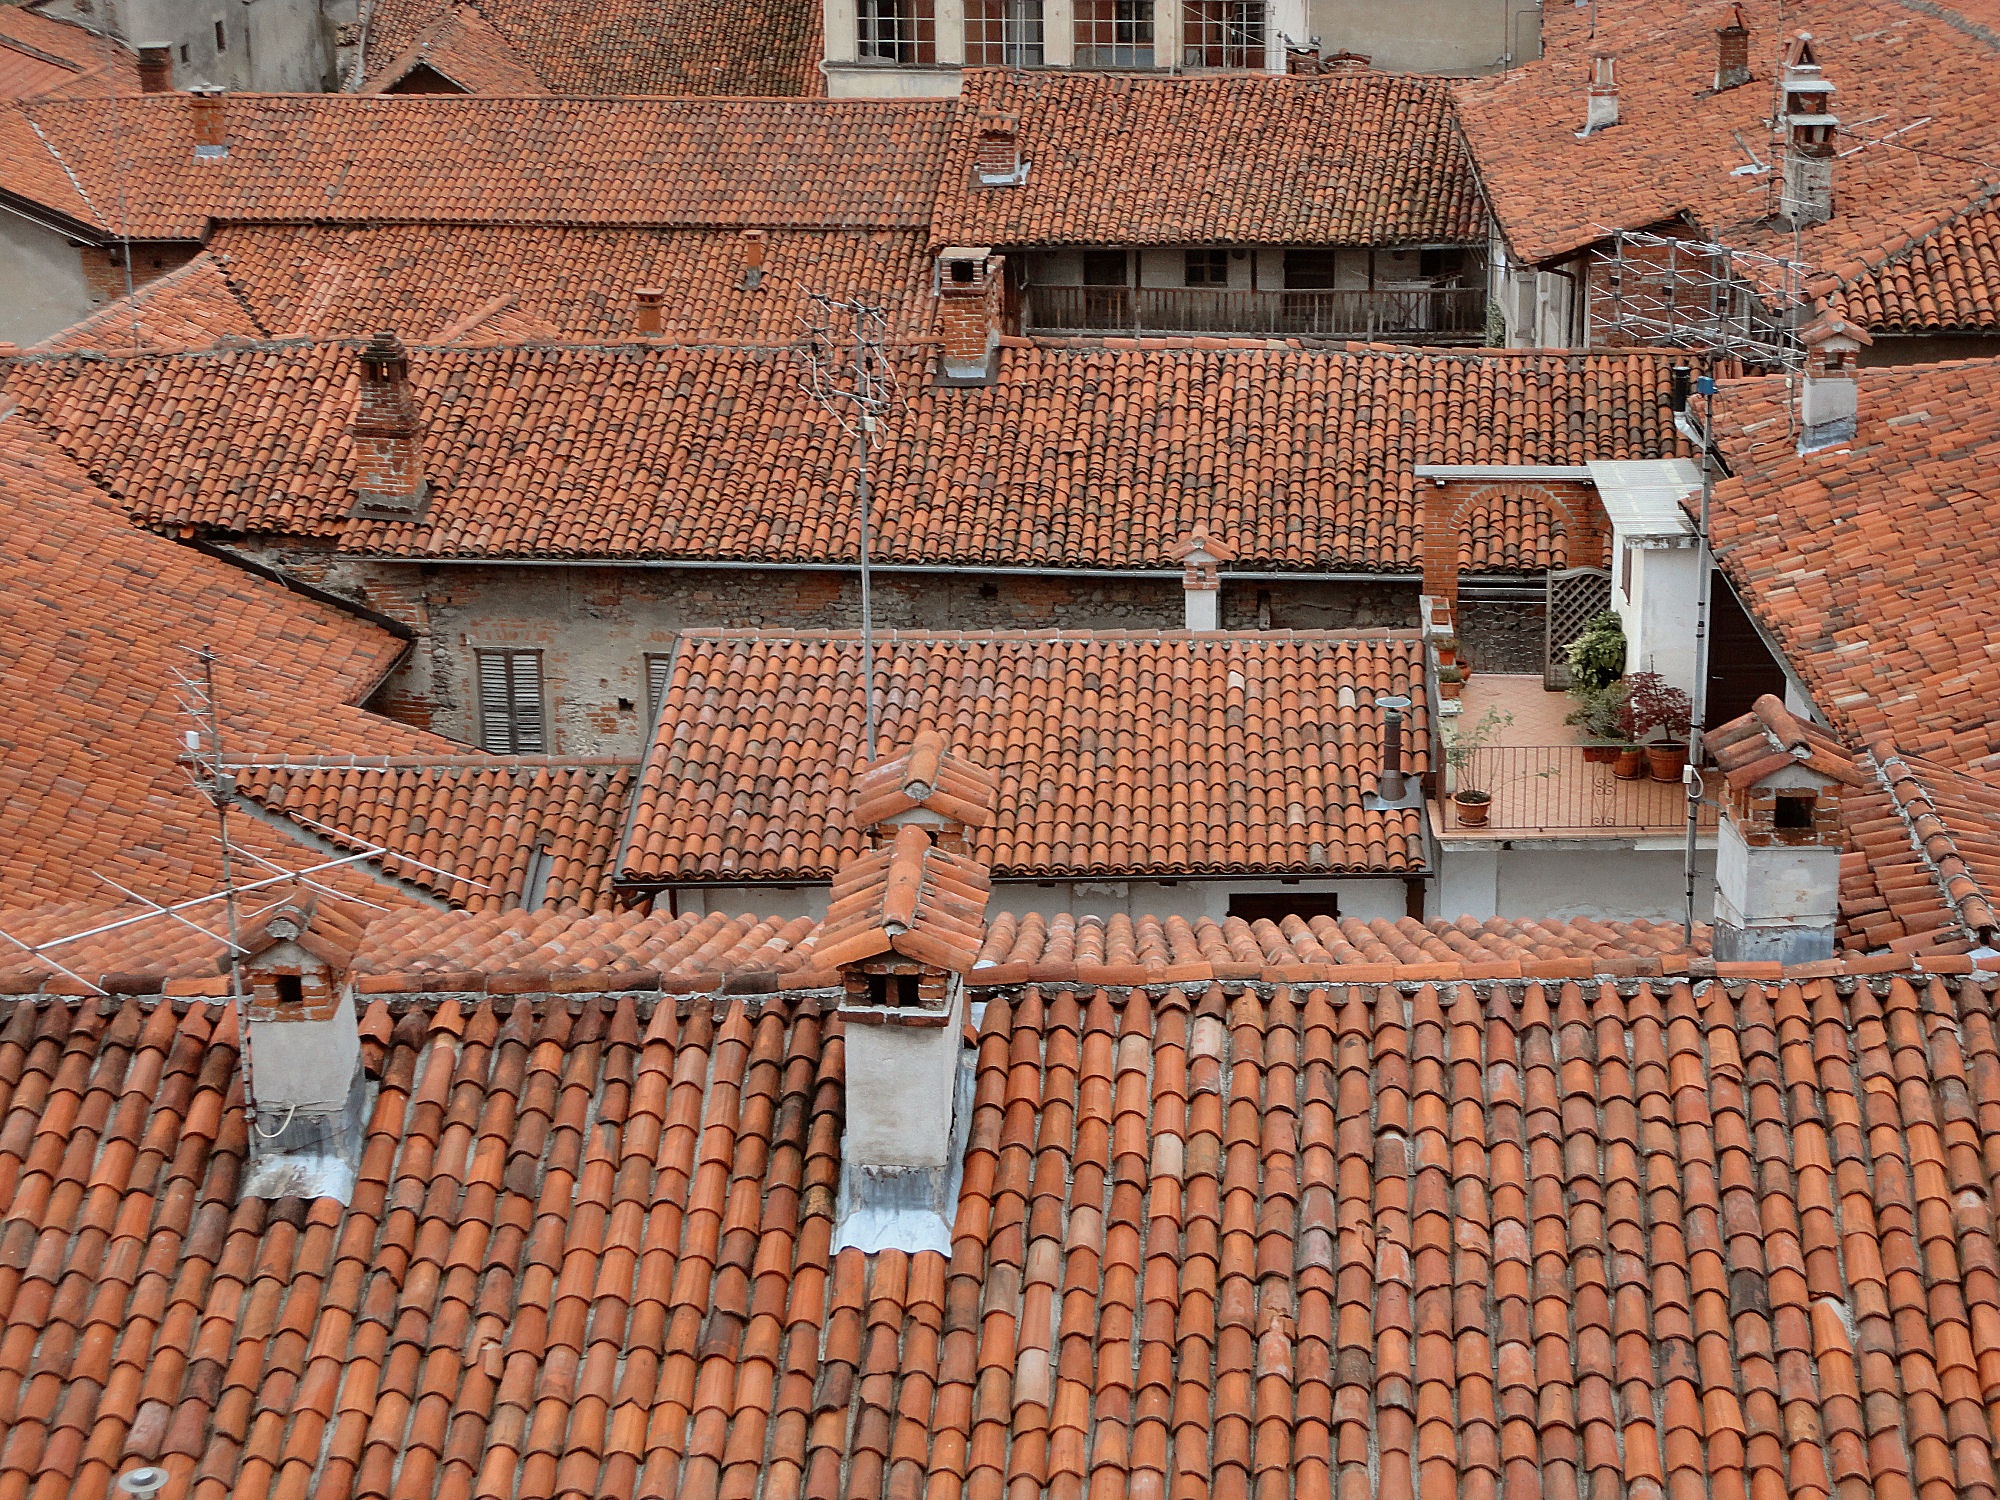
architecture, roof, wall, country, facade, tile, brick, old town, houses, brickwork, piemonte, roofs, neighbourhood, historical centre, aerial photography, ancient history, residential area